List of Merlin characters

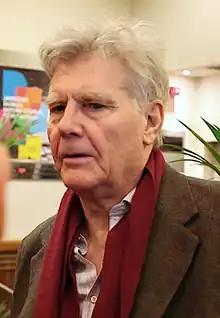
James Fox

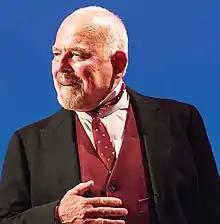
John Shrapnel

Mordred (portrayed by Asa Butterfield and Alexander Vlahos) was a Druid, whose master Cerdan is executed on Uther's orders. Morgana claims to feel an inexplicable link with the boy which drives her to keep him safe. The Great Dragon later tells Merlin that Mordred will one day kill Arthur. Mordred is telepathic and calls Merlin "Emrys" [the Welsh form of Ambrose or Ambrosius, meaning "Immortal"], claiming he knows who Merlin is and that they are "the same". Despite the warning, Merlin eventually helps Morgana in a plan for Arthur to escape with the boy. He returns again in episode 2.3 when Morgana goes in search of the Druids. By way of her telepathic connection, he is able to sense that she has been stung by a giant scorpion and needs help. It is also shown that Mordred's magic is powerful enough to kill four or five armed soldiers with a single spell. He returns in "The Witch's Quickening" when he, allied with a group of renegades, seeks an ancient crystal with the ability to show the future, but he is forced to flee when the bandits are discovered. As he escapes, Merlin attempts to stop him by causing a branch to trip him up, but Mordred retaliates by impaling two knights in the back with spears, grimly informing Merlin that he will not forgive nor forget this. Mordred's trademarks are his icy blue glare and green cloak. It is presumed he was about 11 in "The Beginning of the End", and about 12 in both "The Nightmare Begins" and The "Witch's Quickening".